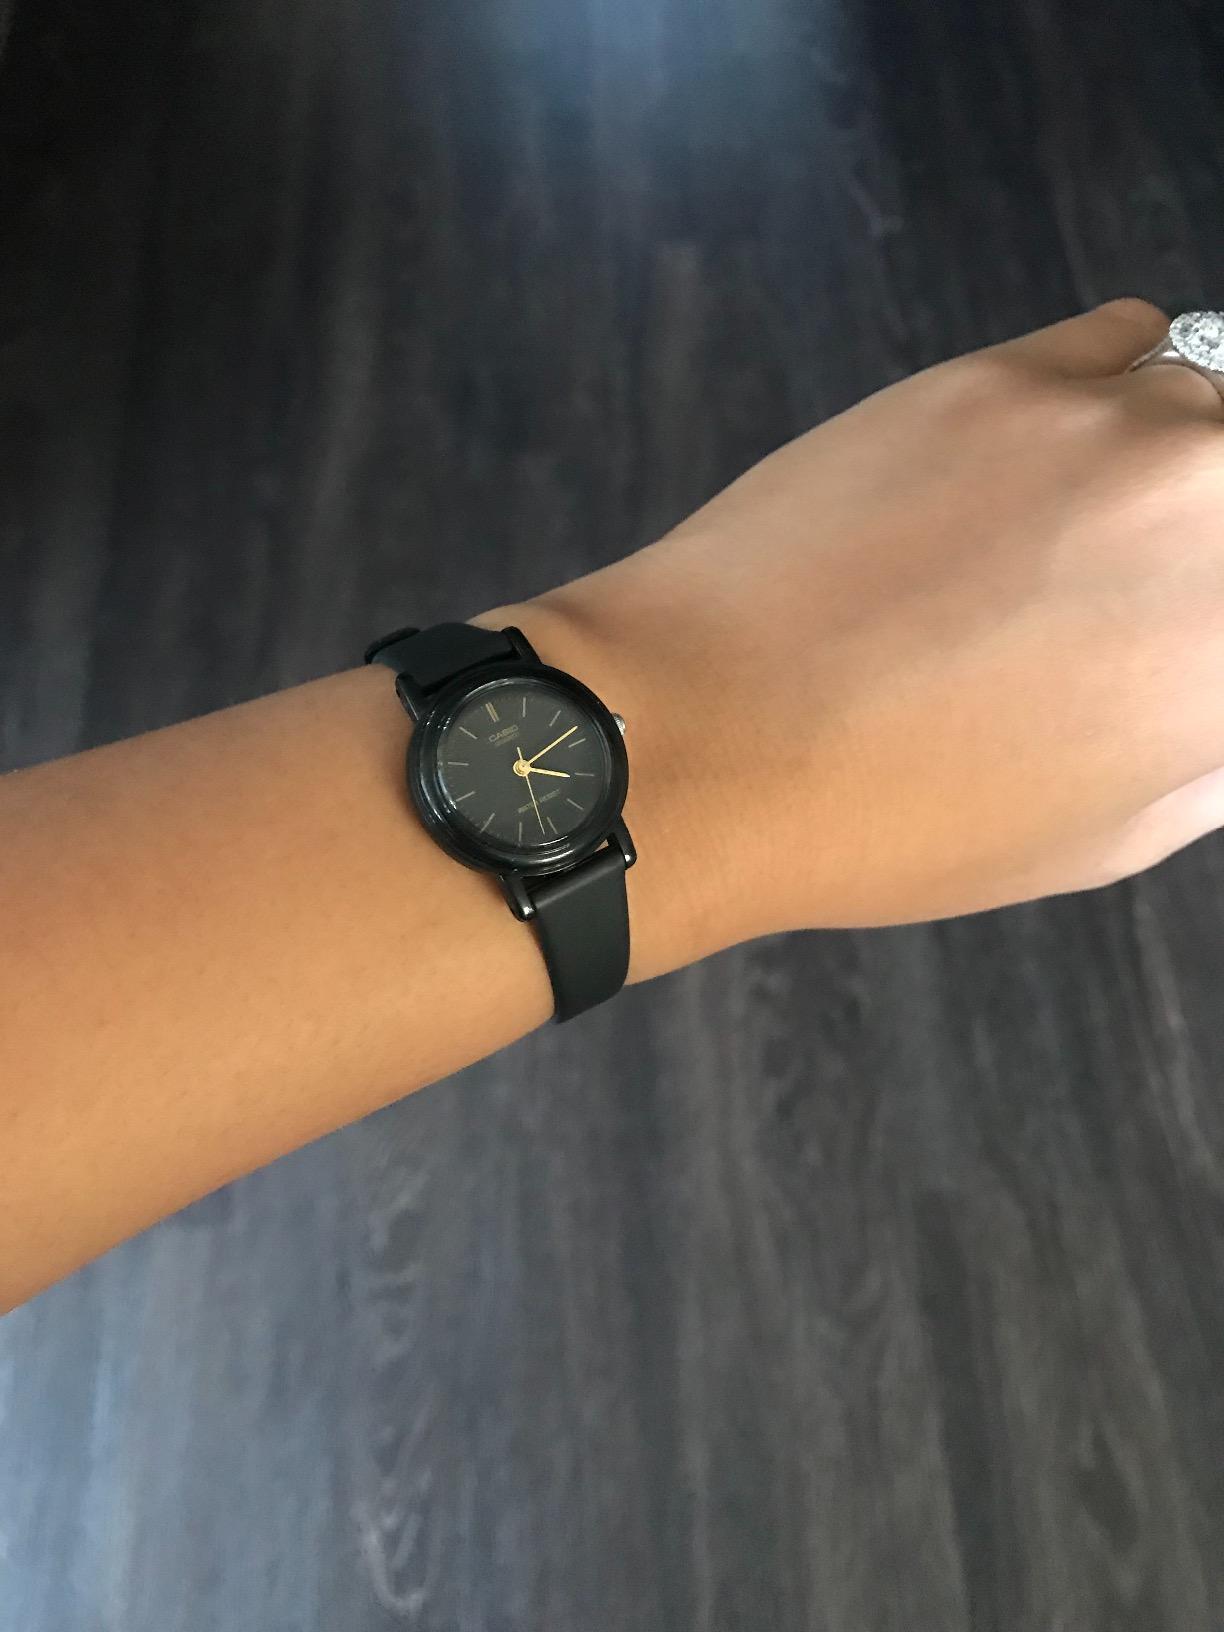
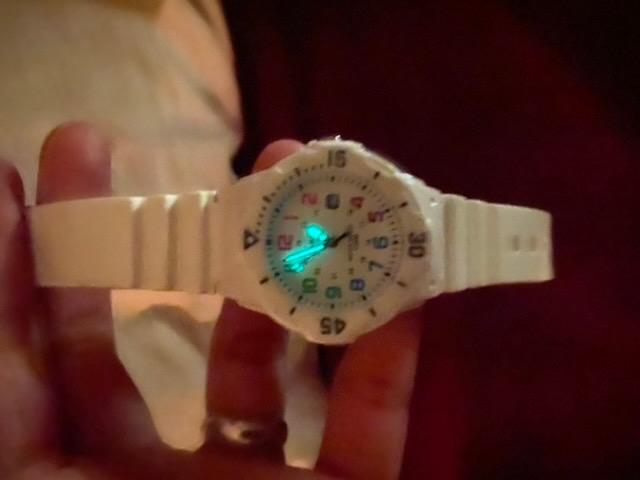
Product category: accessories_watch
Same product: no